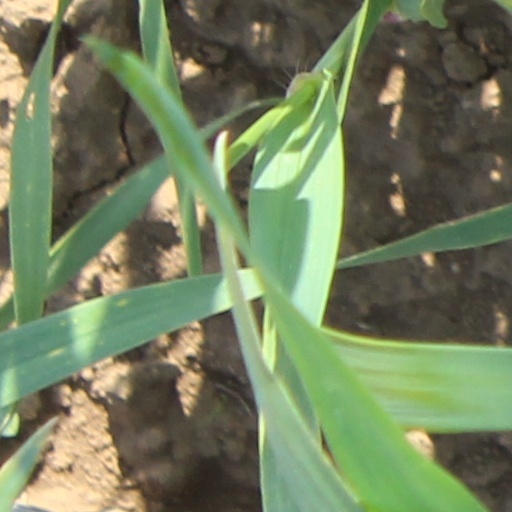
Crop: wheat